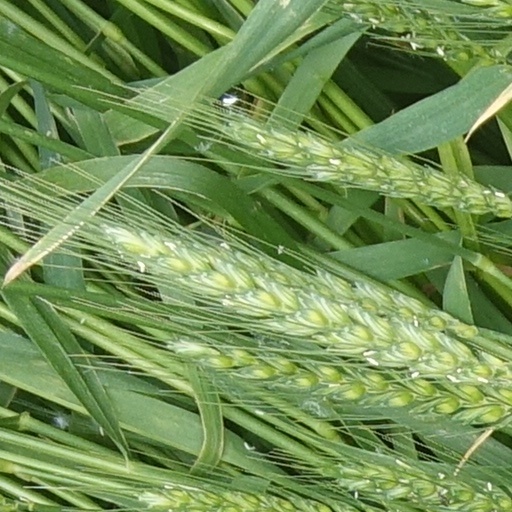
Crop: wheat